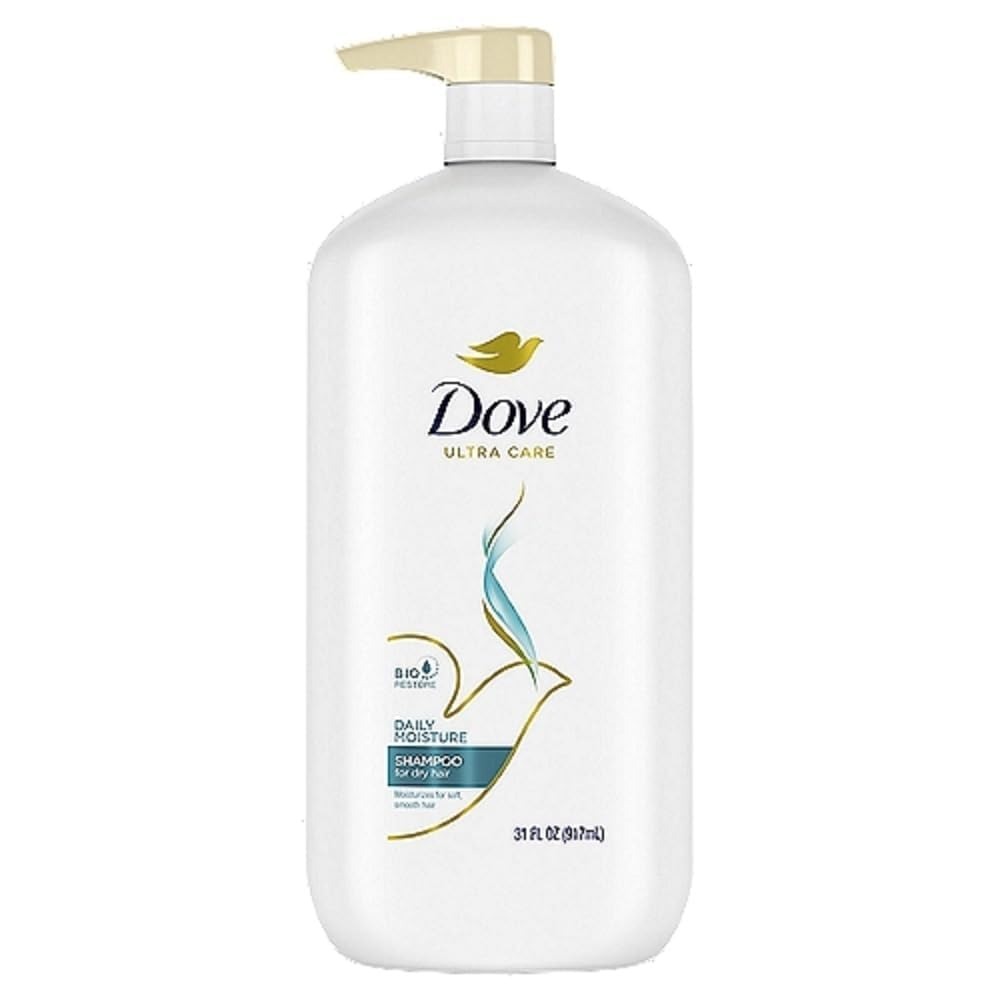
Item Name: Dove Ultra Care Bio Restore Daily Moisture Conditioner for dry hair with Pump 31 fl. oz.
Bullet Point 1: Moisturizing conditioner instantly detangles and improves manageability
Bullet Point 2: Dove conditioner nourishes to make hair softer and 5x smoother when using shampoo & conditioner vs. non-conditioning shampoo
Bullet Point 3: Helps protects normal and dry hair from daily wear and tear
Bullet Point 4: Progressively nourishes with regular use
Bullet Point 5: Formulated with Pro-Moisture Complex
Bullet Point 6: Dove Daily Moisture Conditioner is suitable for daily use
Value: 31.0
Unit: ounce

Price: 9.085